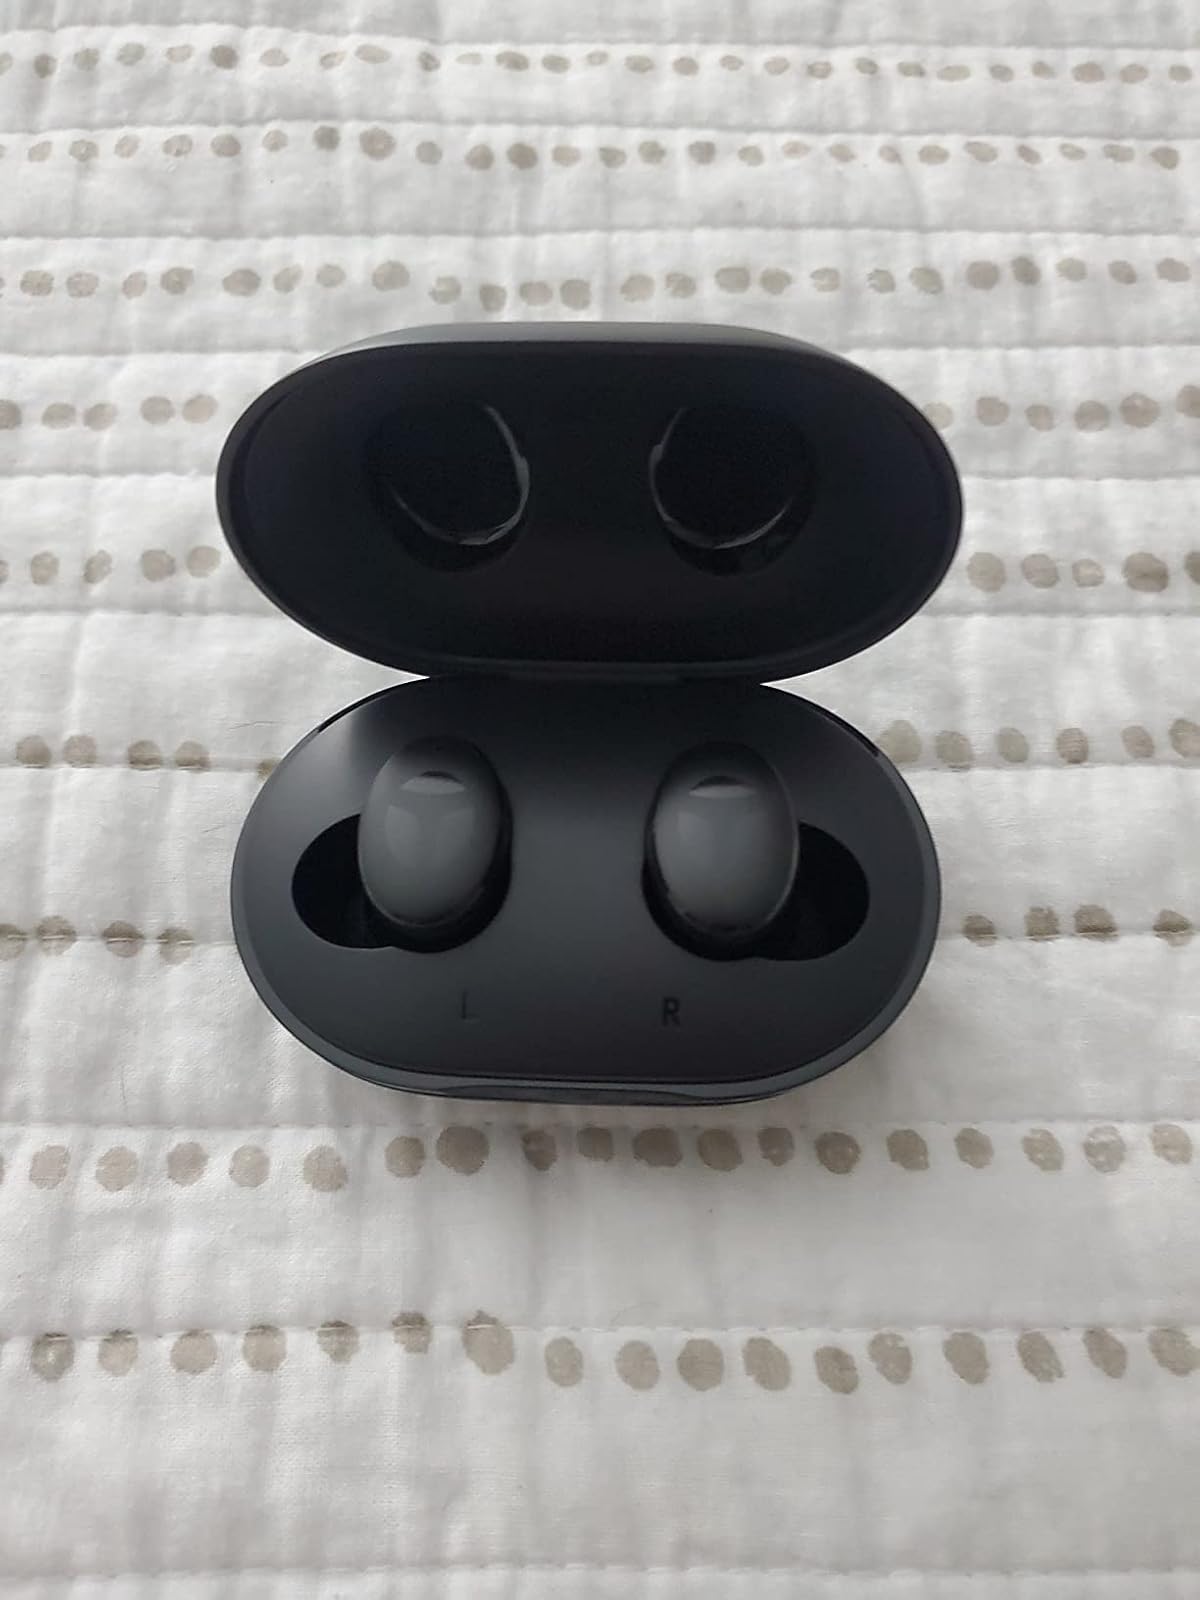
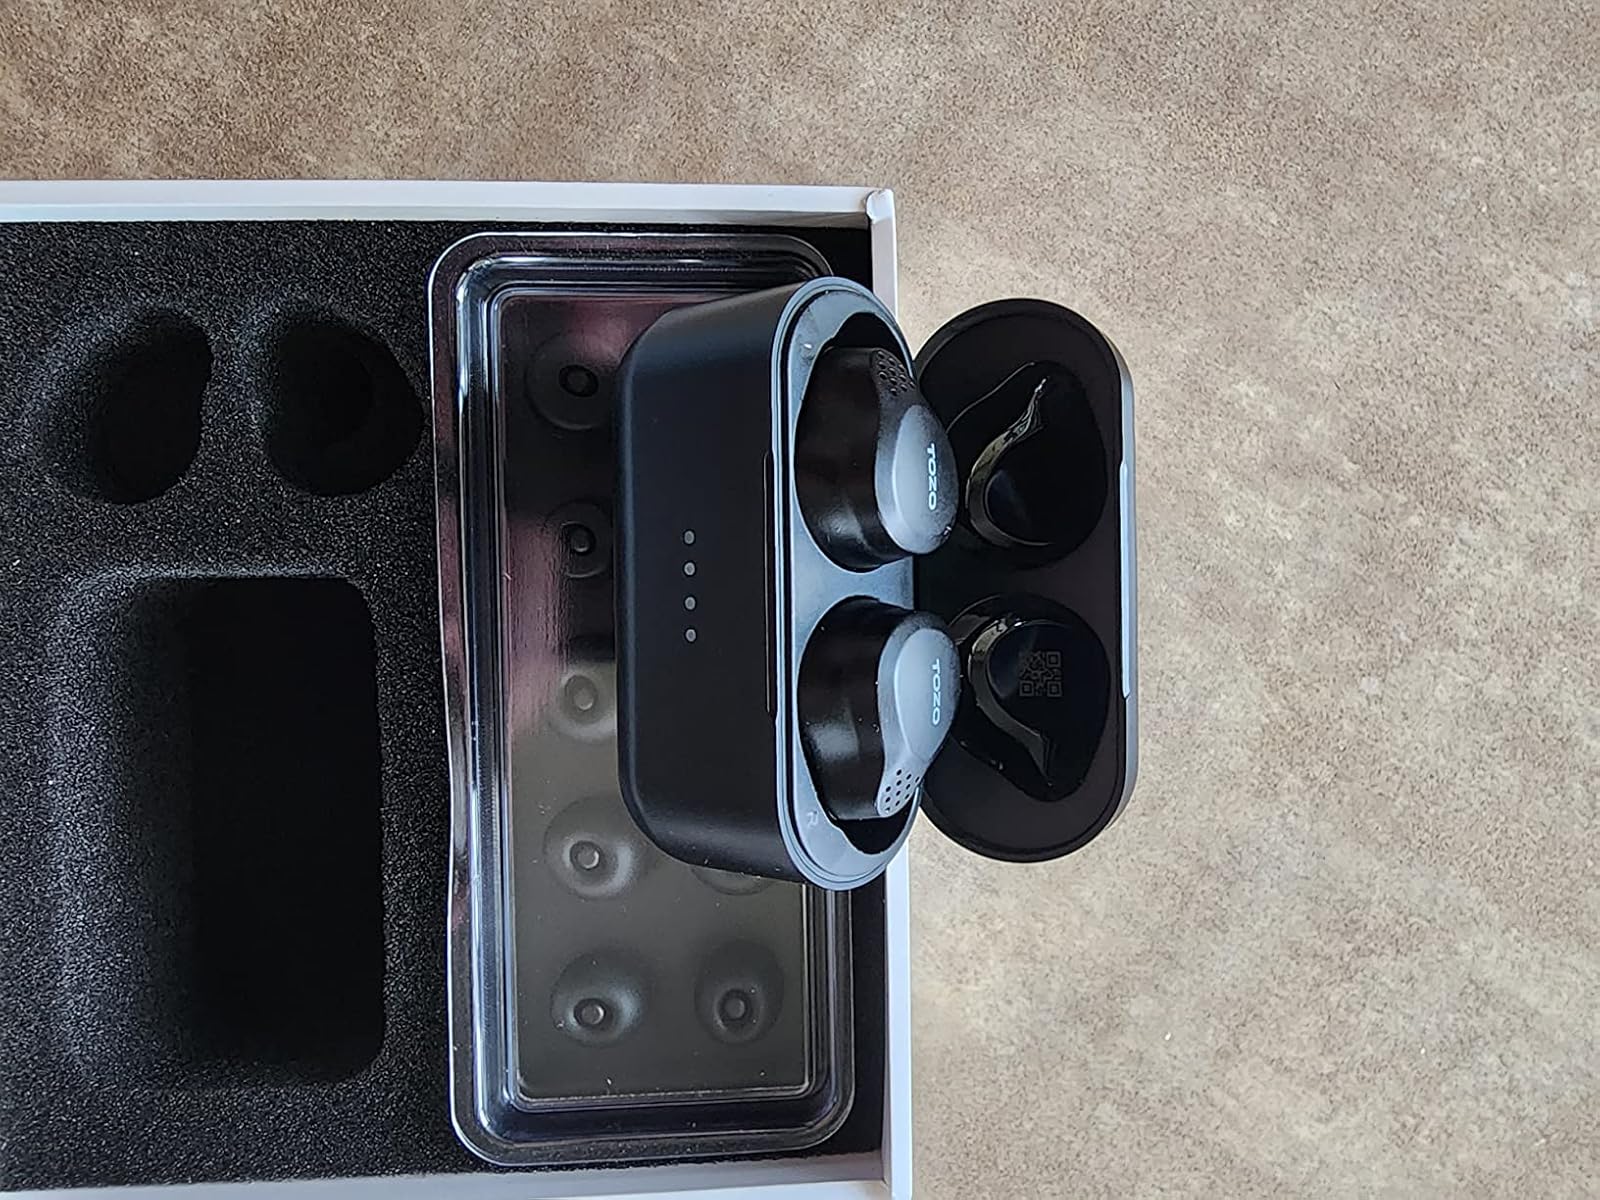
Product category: earbuds
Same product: no